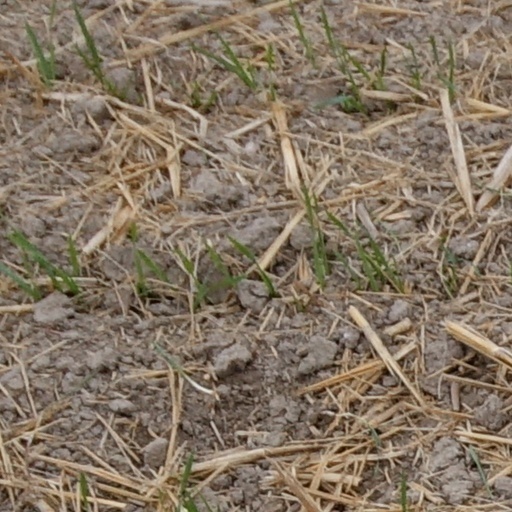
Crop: wheat